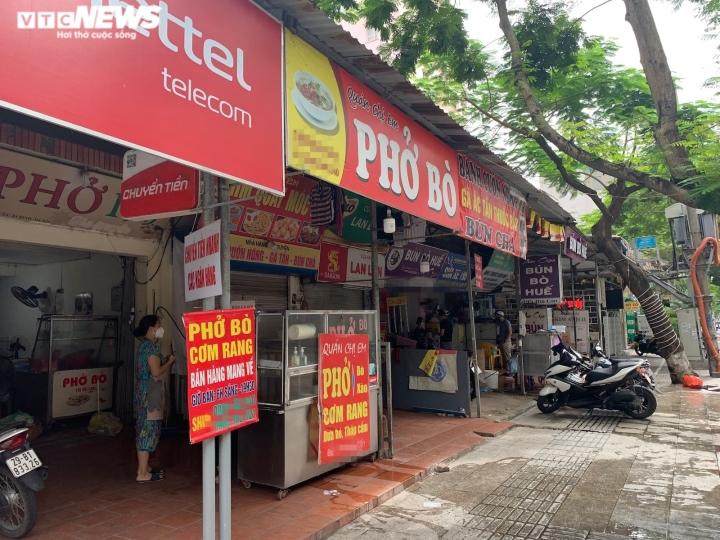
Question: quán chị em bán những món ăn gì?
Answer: phở bò, cơm rang